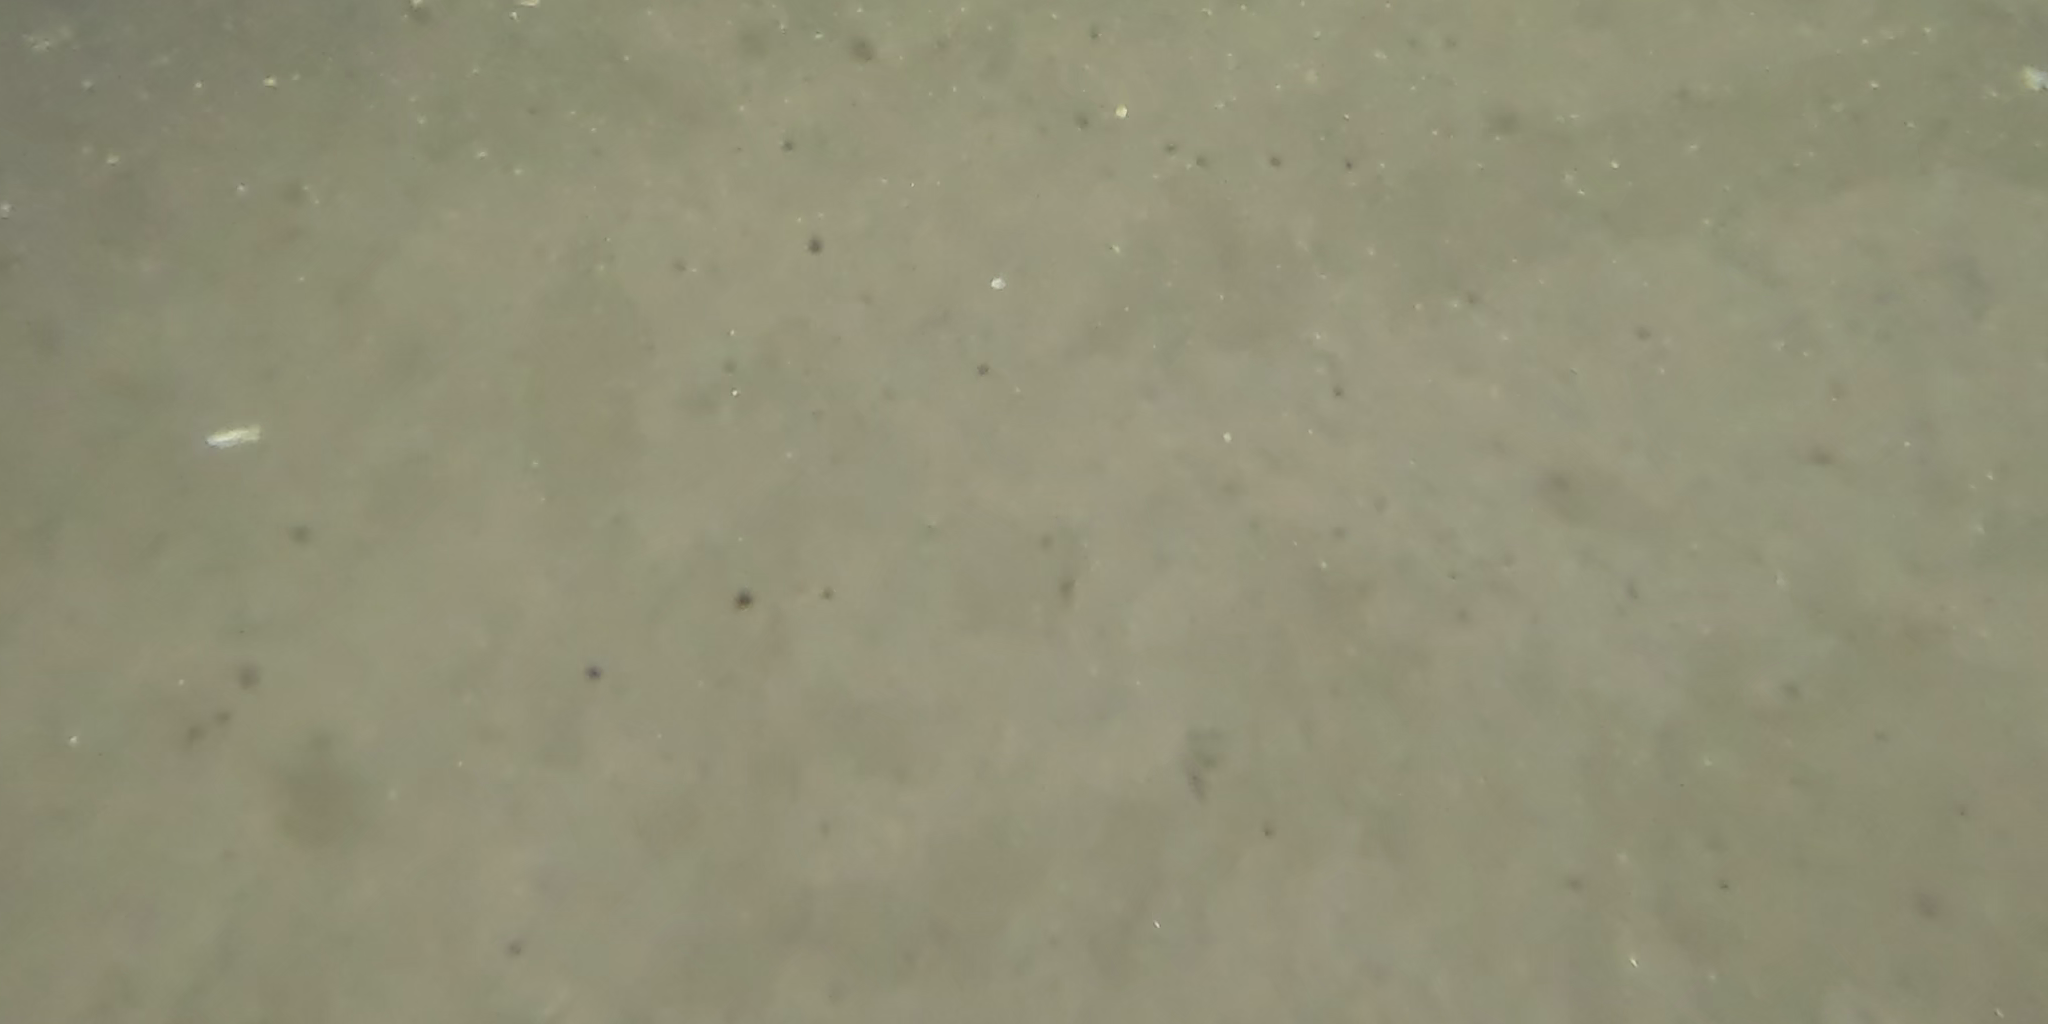
Seabed habitat: sand